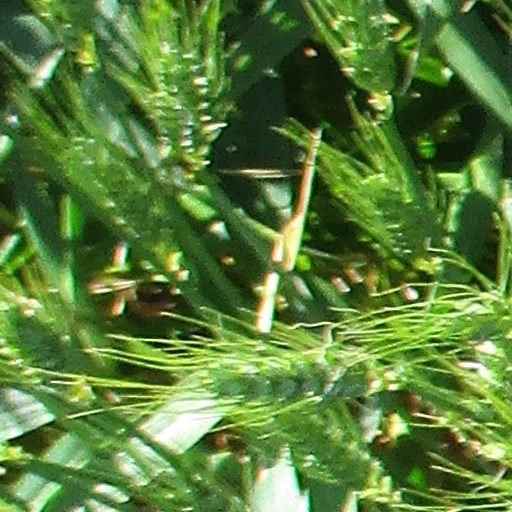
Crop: wheat